Capel Lofft Holden

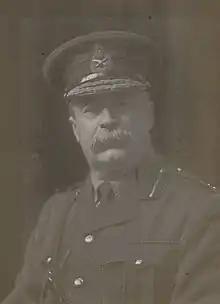
Portrait by Walter Stoneman, 1917

Brigadier-General Sir Henry Capel Lofft Holden (23 January 1856 – 30 March 1937) was an English engineer, the designer of Brooklands motor racing circuit, chairman of The Royal Automobile Club and other organisations.